Henry Havelock

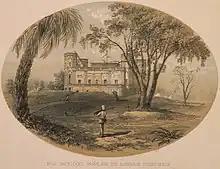
Havelock's grave, in the grounds of the Alumbagh Picket-House, the former palace

He died in Lucknow on 24 November 1857 of dysentery, a few days after the siege was lifted. He lived long enough to receive news that he was to be created a Baronet for the first three battles of the campaign; but he never knew of the major-generalship which was conferred shortly afterwards. With his baronetcy came a pension of £1,000 a year voted by Parliament. He was also appointed Colonel of the 3rd (East Kent) Regiment of Foot ("The Buffs") in December, as news of his death had yet to reach England. The baronetcy was afterwards bestowed upon his eldest son, Henry, in the following January; while to his widow, by Royal Warrant of Precedence, were given the rights to which she would have been entitled had her husband survived and been created a baronet. Parliament awarded pensions of £1,000 a year each to widow and son.